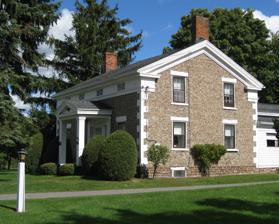
Building: William Covert Cobblestone Farmhouse
Country: United States of America
Year built: 1832
Historic house in New York, United States United States historic place William Covert Cobblestone Farmhouse U.S. National Register of Historic Places Show map of New York Show map of the United States Interactive map showing the location of William Covert Cobblestone House Location 978 N. Greece Rd., Greece, New York Coordinates 43°13′48″N 77°43′51″W / 43.23000°N 77.73083°W / 43.23000; -77.73083 Area 15 acres (6.1 ha) Built 1832 Architect William Covert Architectural style Greek Revival MPS Cobblestone Architecture of New York State MPS NRHP reference No. 95001280 Added to NRHP November 07, 1995 William Covert Cobblestone Farmhouse , also known as the Covert-Brodie-Pollok House, is a historic home located at Greece, New York . It is a Greek Revival style cobblestone farmhouse built about 1832. It is constructed of medium-sized field cobbles and is one of four surviving cobblestone buildings in Greece.  The property includes a contributing cobblestone well with pump. It was listed on the National Register of Historic Places in 1995. References